Christa Wolf

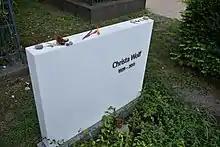
Grave of Christa Wolf, with pens left by well-wishers.

Wolf was born the daughter of Otto and Herta Ihlenfeld, in Landsberg an der Warthe, then in the Province of Brandenburg. After World War II, her family, being Germans, were expelled from their home on what had become Polish territory. They crossed the new Oder-Neisse border in 1945 and settled in Mecklenburg, in what would become the German Democratic Republic.